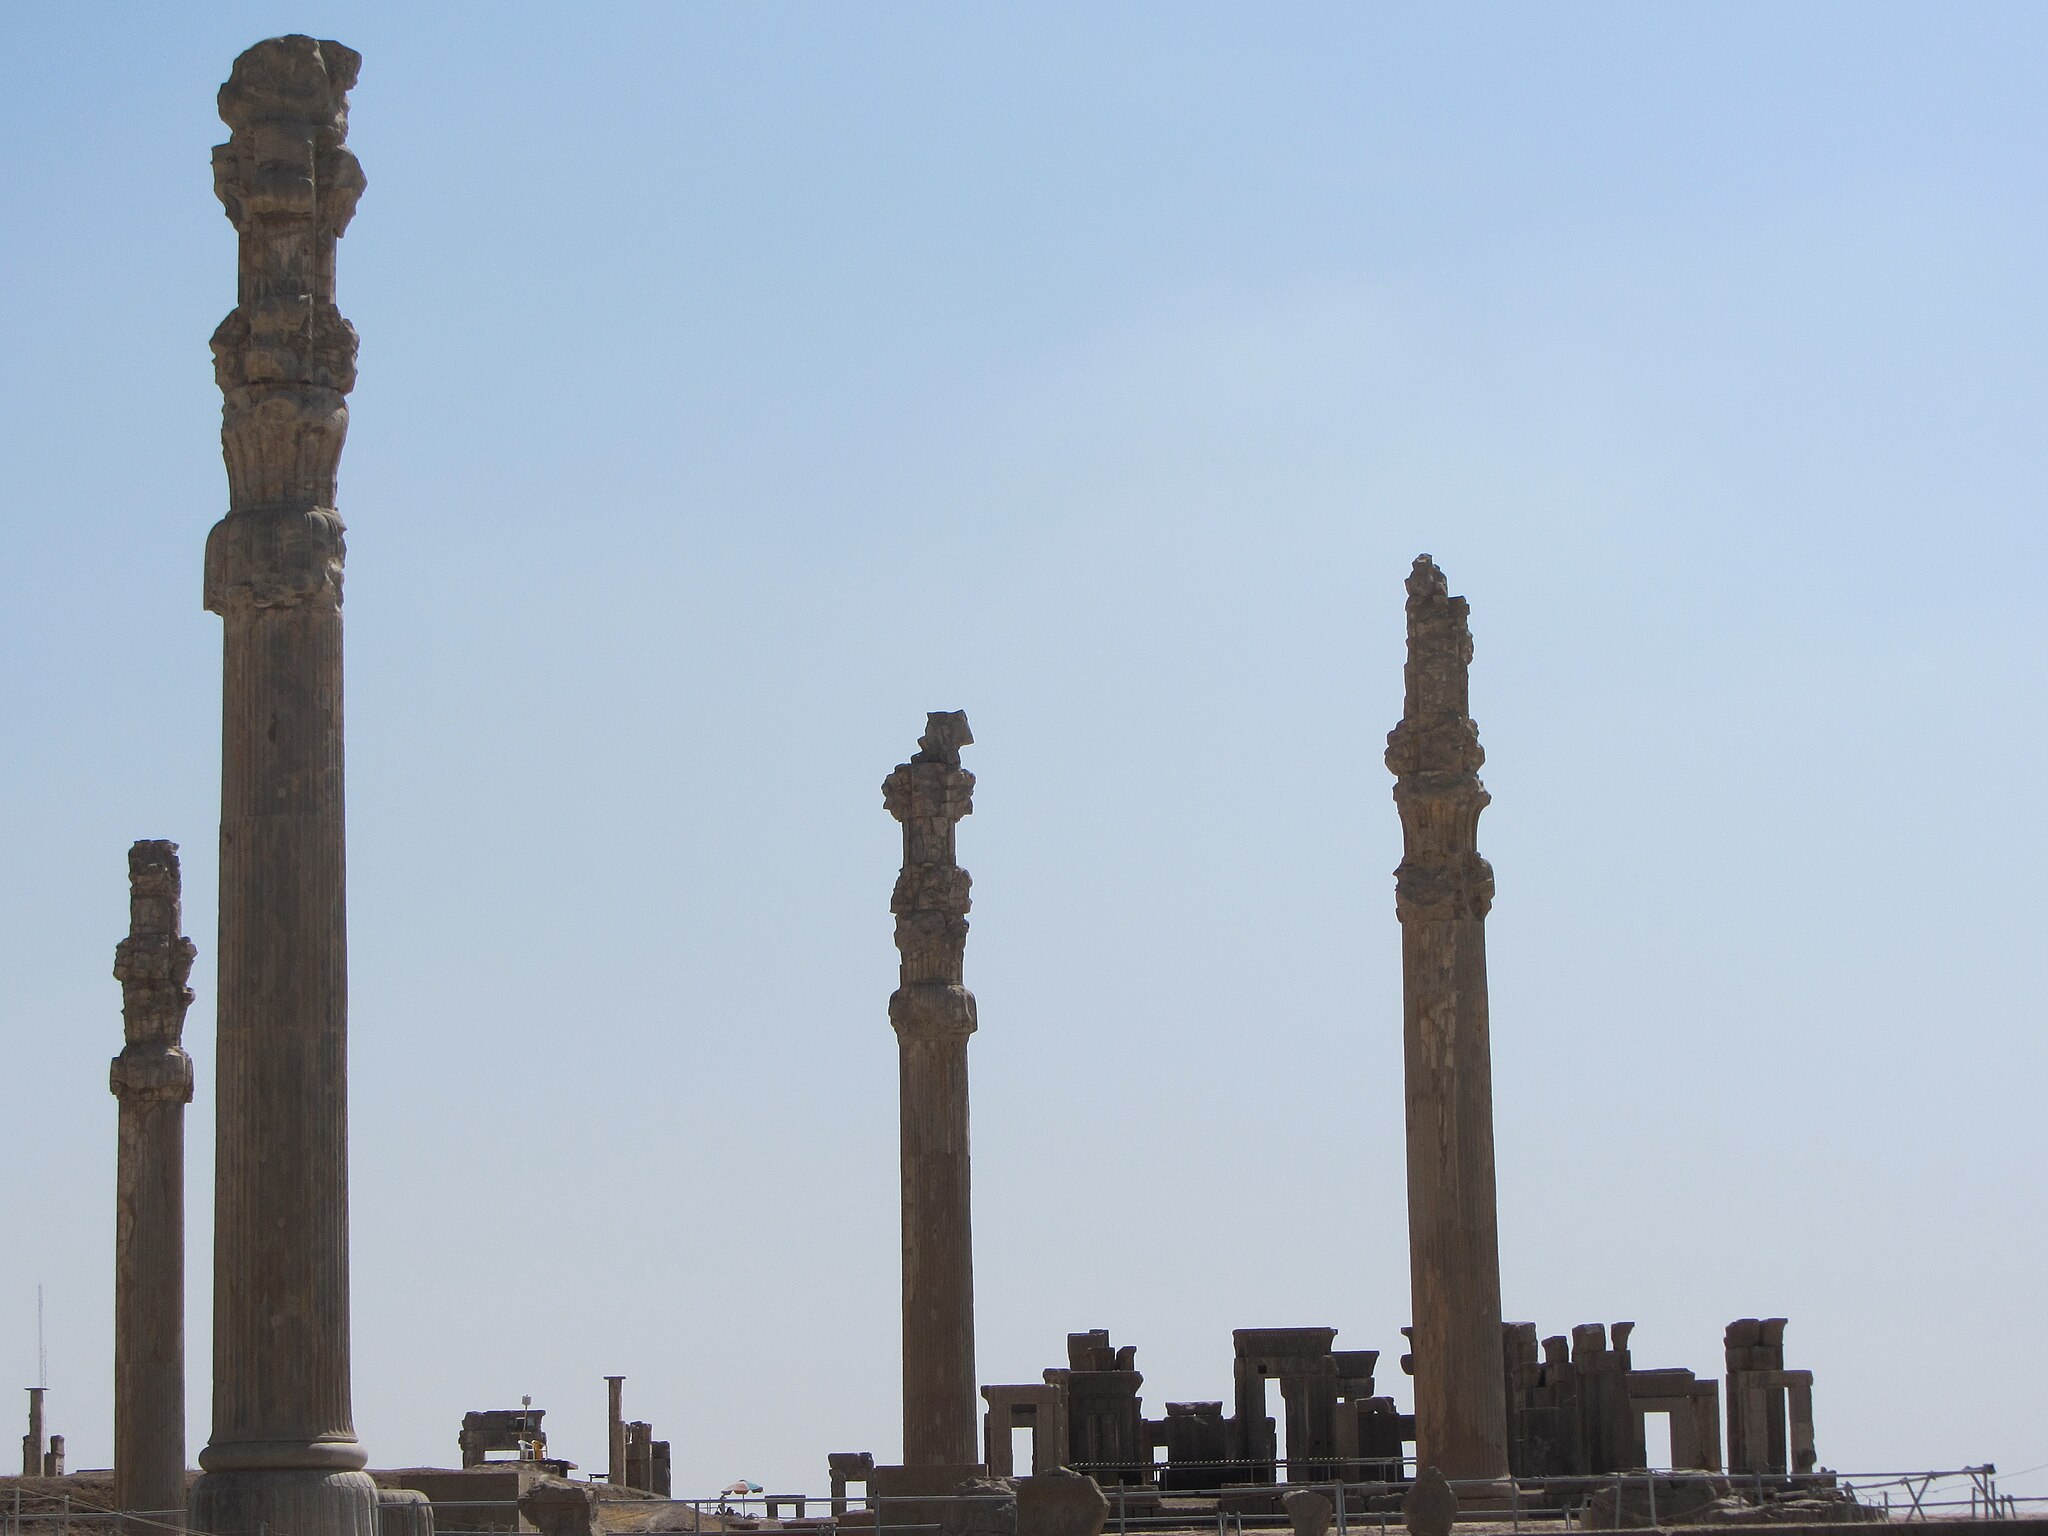
Title: Persepolis columns 02
Date: 2011-01-01 03:32:06
Categories: Apadana of Persepolis, Images from Wiki Loves Monuments 2018, Self-published work, Cultural heritage monuments in Iran with known IDs, Uploaded via Campaign:wlm-ir, Images from Wiki Loves Monuments in Marvdasht, 2011 in Persepolis, Images from Wiki Loves Monuments 2018 in Iran, Iran photographs taken on 2011-01-01